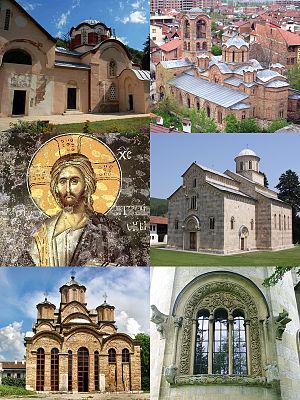
Cet article propose une liste des monuments culturels du Kosovo. Elle intègre des monuments inscrits dans les registres de l'Institut pour la protection du patrimoine de la République de Serbie et sur la liste de l'Académie serbe des sciences et des arts, en tant que le Kosovo est encore considéré comme une province autonome par la Serbie et une partie de la communauté internationale ; parallèlement le Kosovo, qui a proclamé son indépendance en 2008, a établi une liste provisoire de monuments culturels.